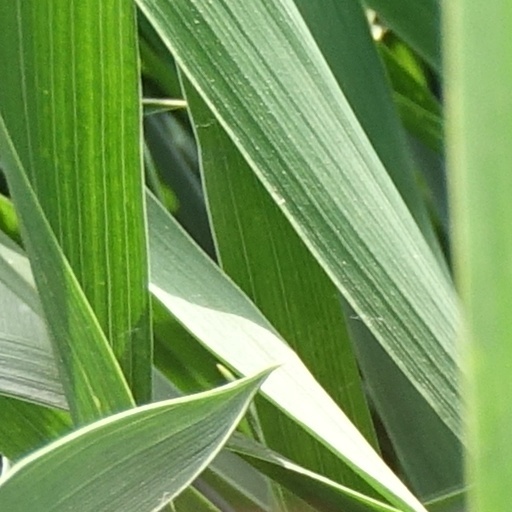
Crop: wheat